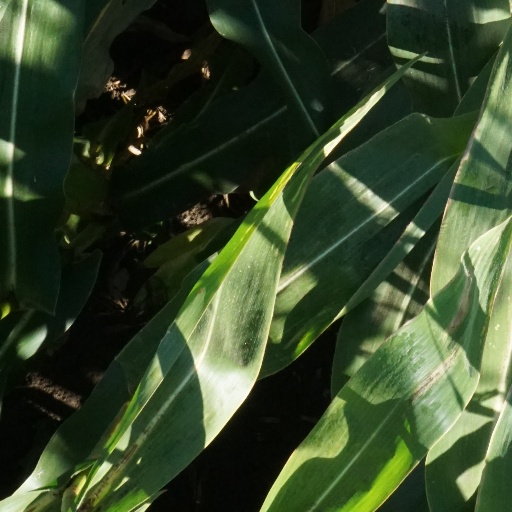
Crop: maize; corn